PZL.37 Łoś

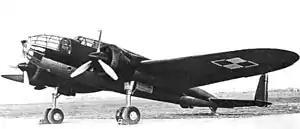
PZL.37Abis Łoś

The PZL.37 "Łoś" ('moose') was a Polish twin-engined medium bomber designed and manufactured by national aircraft company Państwowe Zakłady Lotnicze (PZL). It is sometimes incorrectly referred to as "PZL P.37", but the letter "P" was reserved for fighters of Zygmunt Puławski's design (such as the PZL P.11).